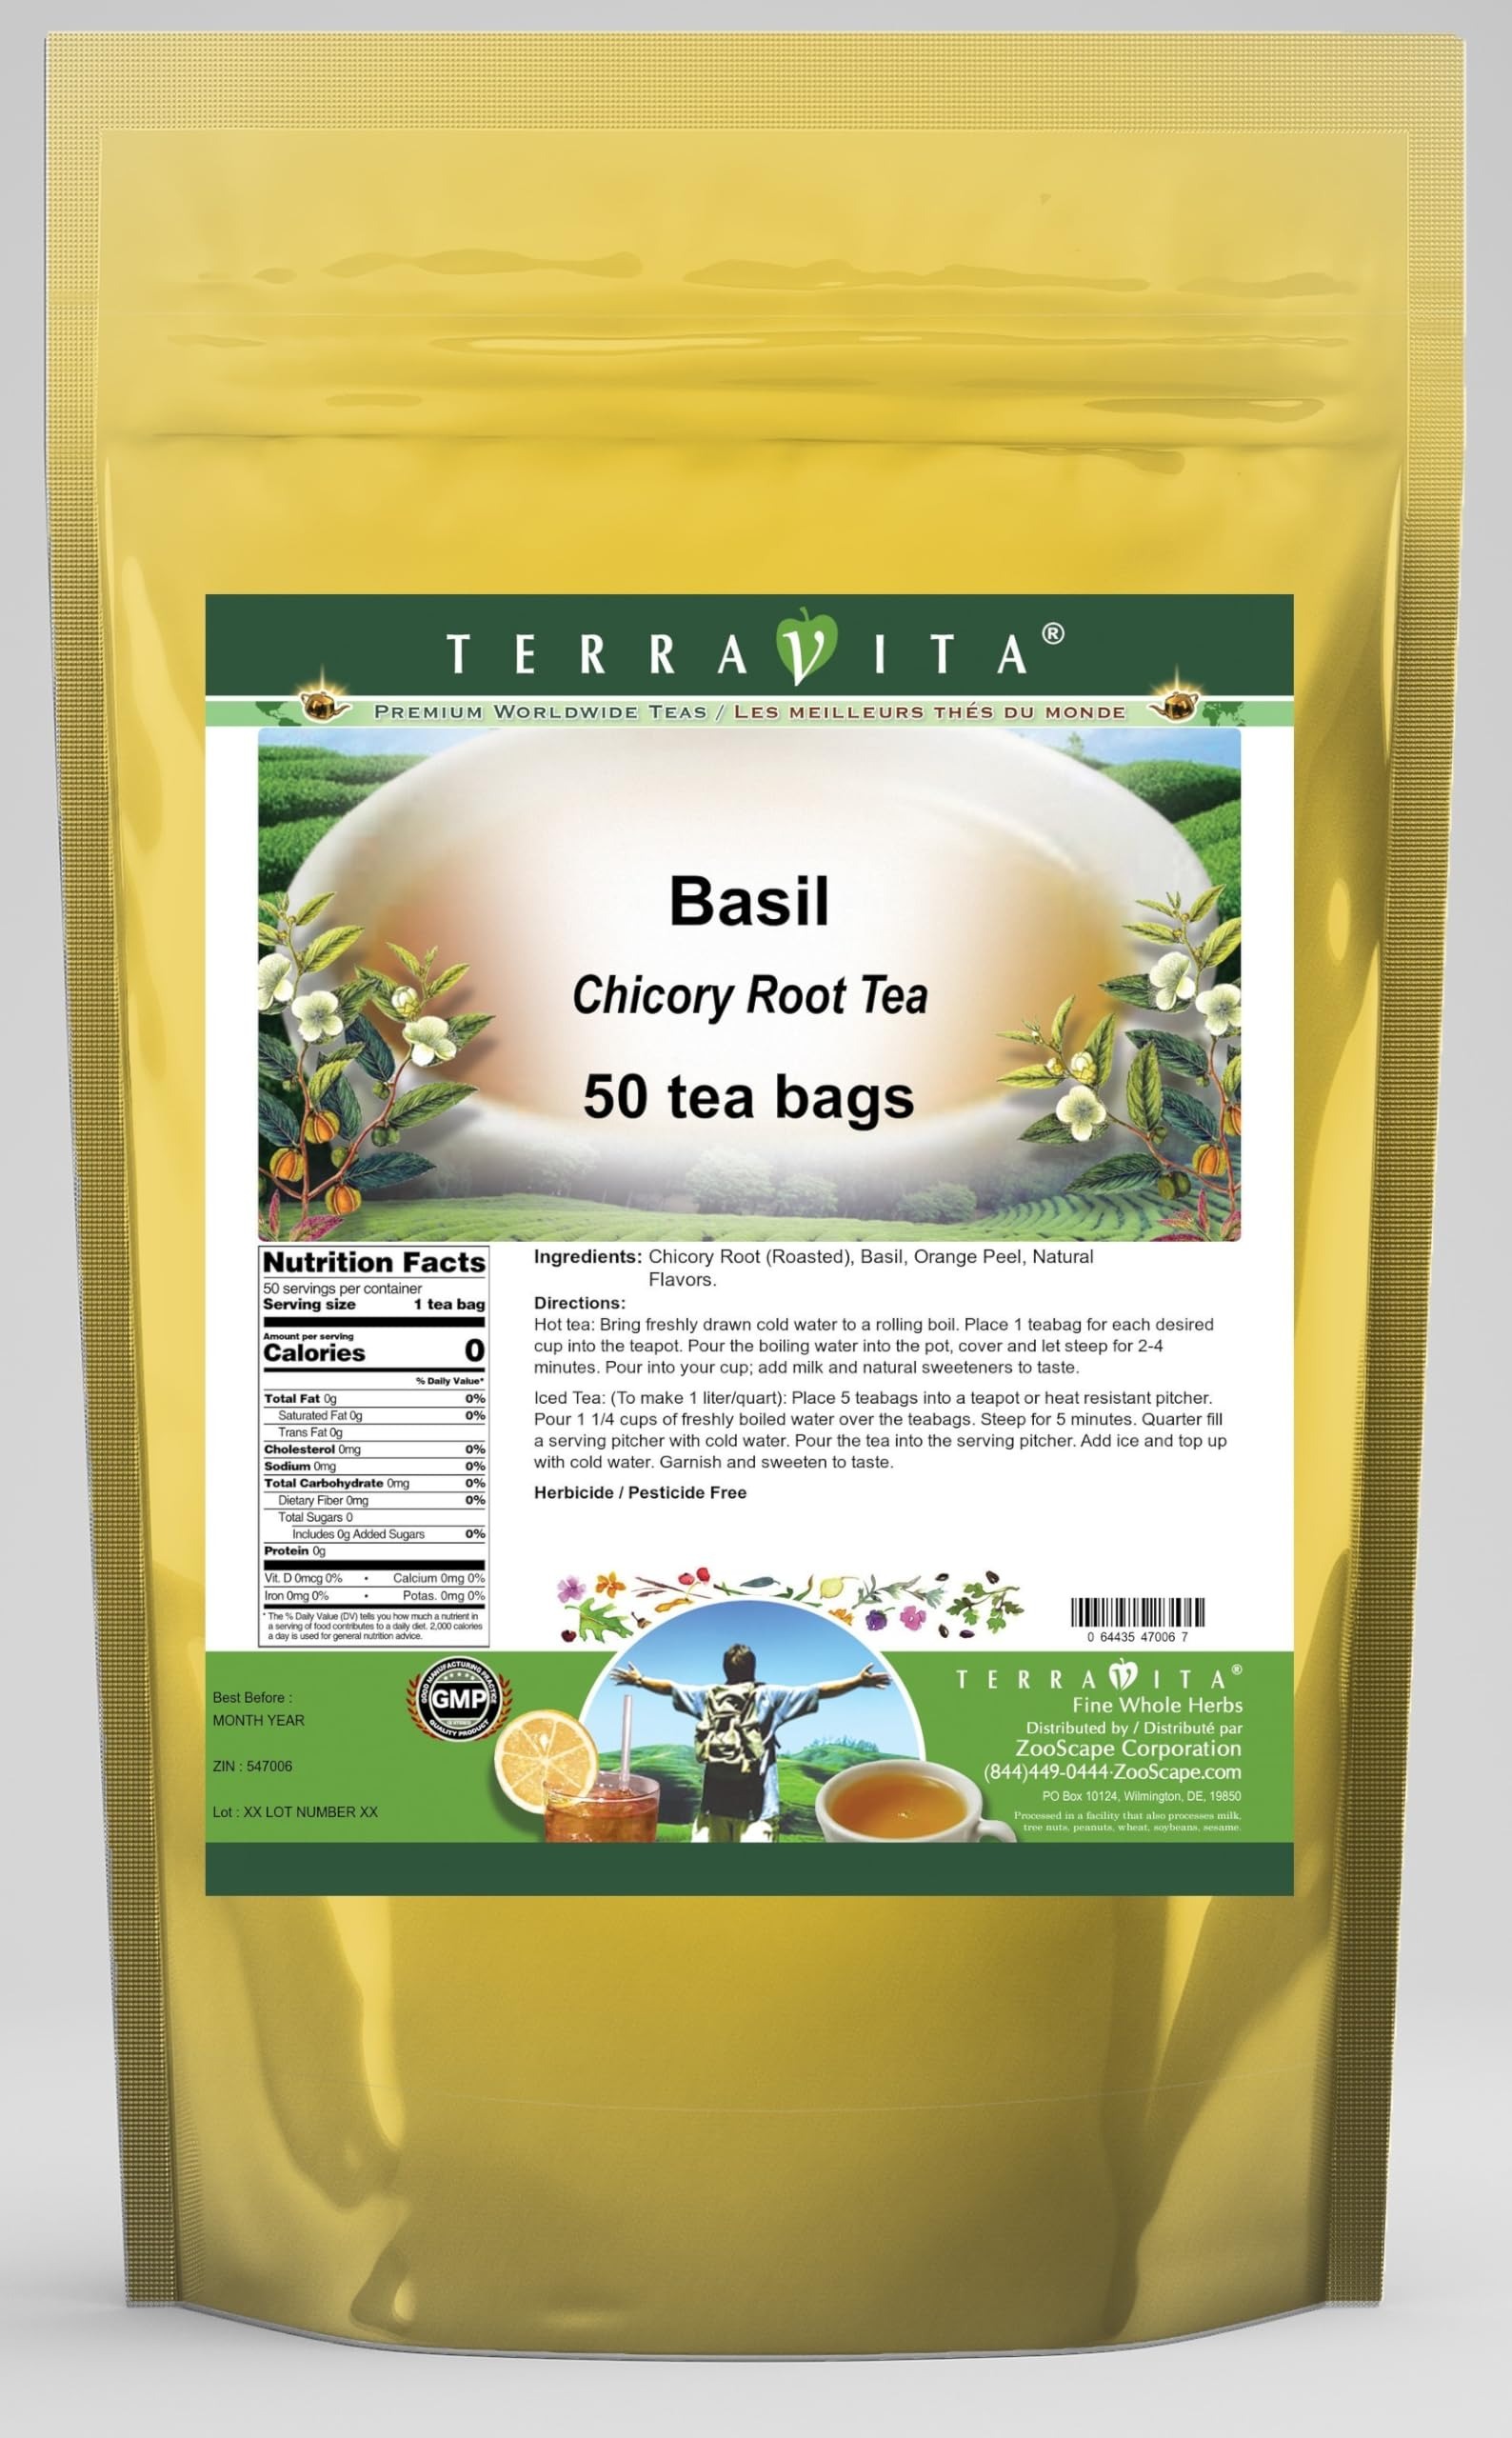
Item Name: Basil Chicory Root Tea (50 tea bags, ZIN: 547006) - 2 Pack
Bullet Point 1: Our Basil Chicory Root tea is a delicious flavored Chicory Root coffee alternative with Basil and Orange Peel that you will really enjoy! The unique and caffeine-free Basil aroma and taste is a delight! - Ingredients: Chicory Root, Basil, Orange Peel and Natural Basil Flavor.
Bullet Point 2: No fillers.
Bullet Point 3: Manufacturer: TerraVita
Bullet Point 4: Size: 50 tea bags
Bullet Point 5: Chicory Root Tea Bags - Packed in a convenient upright pouch!
Product Description: Our Basil Chicory Root tea is a delicious flavored Chicory Root coffee alternative with Basil and Orange Peel that you will really enjoy! The unique and caffeine-free Basil aroma and taste is a delight! - Ingredients: Chicory Root, Basil, Orange Peel and Natural Basil Flavor. - Hot tea brewing method: Bring freshly drawn cold water to a rolling boil. Place 1 teabag for each desired cup into the teapot. Pour the boiling water into the pot, cover and let steep for 2-4 minutes. Pour into your cup; add milk and natural sweeteners to taste. - Iced tea brewing method: (To make 1 liter/quart): Place 5 teabags into a teapot or heat resistant pitcher. Pour 1 1/4 cups of freshly boiled water over the teabags. Steep for 5 minutes. Quarter fill a serving pitcher with cold water. Pour the tea into the serving pitcher. Add ice and top up with cold water. Garnish and sweeten to taste. - TerraVita is an exclusive line of premium-quality, natural source products that use only the finest, purest and most potent ingredients found around the world. TerraVita is hallmarked by the highest possible standards of purity, potency, stability and freshness. All of our products are prepared with the highest elements of quality control, from raw materials through the entire manufacturing process, up to and including the moment that the bottles or bags are sealed for freshness and shipped out to you. Our highest possible standards are certified by independent laboratories and backed by our personal guarantee. - TerraVita exists to meet and ensure your family's health and wellness without the harmful effects of chemicals and health products. We strive to make all of our products affordable and reliable and are constantly searching the market to maintain our affordability and to look for new ways to se
Value: 100.0
Unit: Count

Price: 44.85